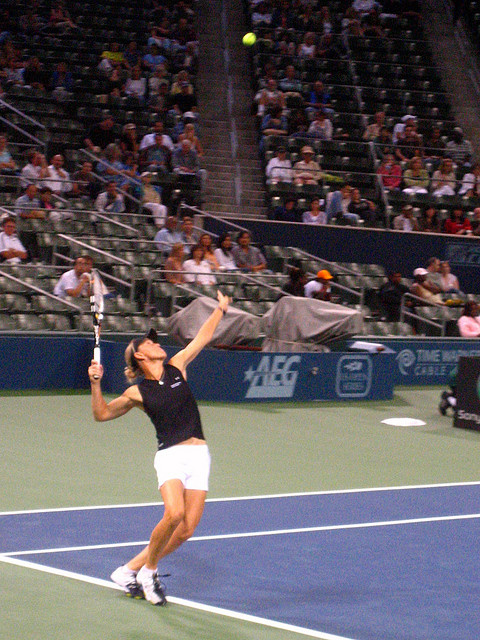
khán giả đang theo dõi động tác phát bóng của nữ vận động viên tennis